Military history of the United States during World War II

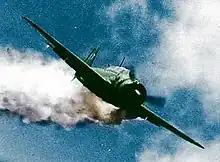
A "Judy" in a suicide dive against . The dive brakes are extended and the port wing tank is trailing fuel vapor and smoke 25 November 1944.

General George Kenney, in charge of tactical air power under MacArthur, never had enough planes, pilots or supplies. (He was not allowed any authority whatsoever over the Navy's carriers.) But the Japanese were always in worse shape—their equipment deteriorated rapidly because of poor airfields and incompetent maintenance. The Japanese had excellent planes and pilots in 1942, but ground commanders dictated their missions and ignored the need for air superiority before any other mission could be attempted. Theoretically, Japanese doctrine stressed the need to gain air superiority, but the infantry commanders repeatedly wasted air assets defending minor positions. When Arnold, echoing the official Army line, stated the Pacific was a "defensive" theater, Kenney retorted that the Japanese pilot was always on the offensive. "He attacks all the time and persists in acting that way. To defend against him you not only have to attack him but to beat him to the punch."